Triangle Point

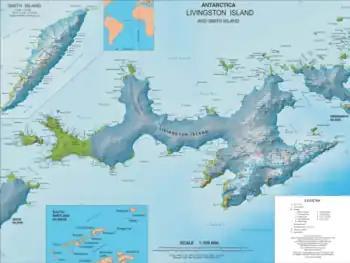
Topographic map of Livingston Island and Smith Island

Triangle Point is the low ice-free tipped point forming the northwest side of the entrance to Shopski Cove in the south coast of Parvomay Neck linking the northwest and southeast parts of Greenwich Island in the South Shetland Islands, Antarctica. The area was frequented by early 19th century sealers operating from Yankee Harbour.